Esther

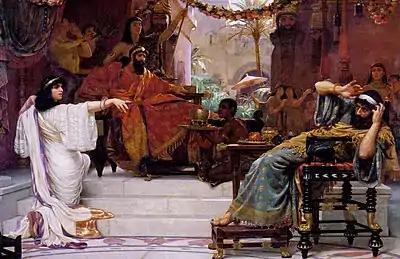
"Esther Denouncing Haman" (1888) by Ernest Normand

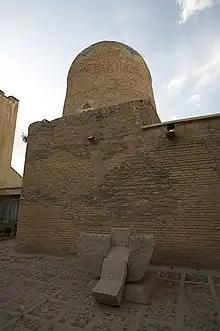
The Shrine venerated as the Tomb of Esther and Mordechai in Hamadan, Iran

In the third year of the reign of King Ahasuerus of Persia the king banishes his queen, Vashti, and seeks a new queen. Beautiful maidens gather together at the harem in the citadel of Susa under the authority of the eunuch Hegai.